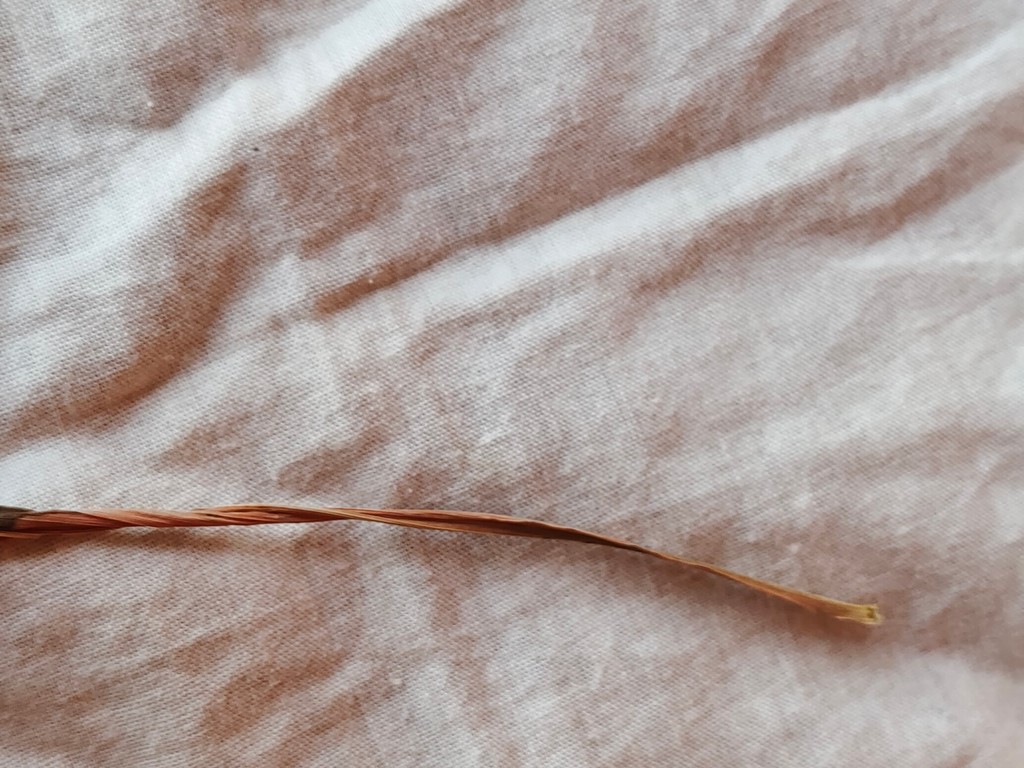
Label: Dried